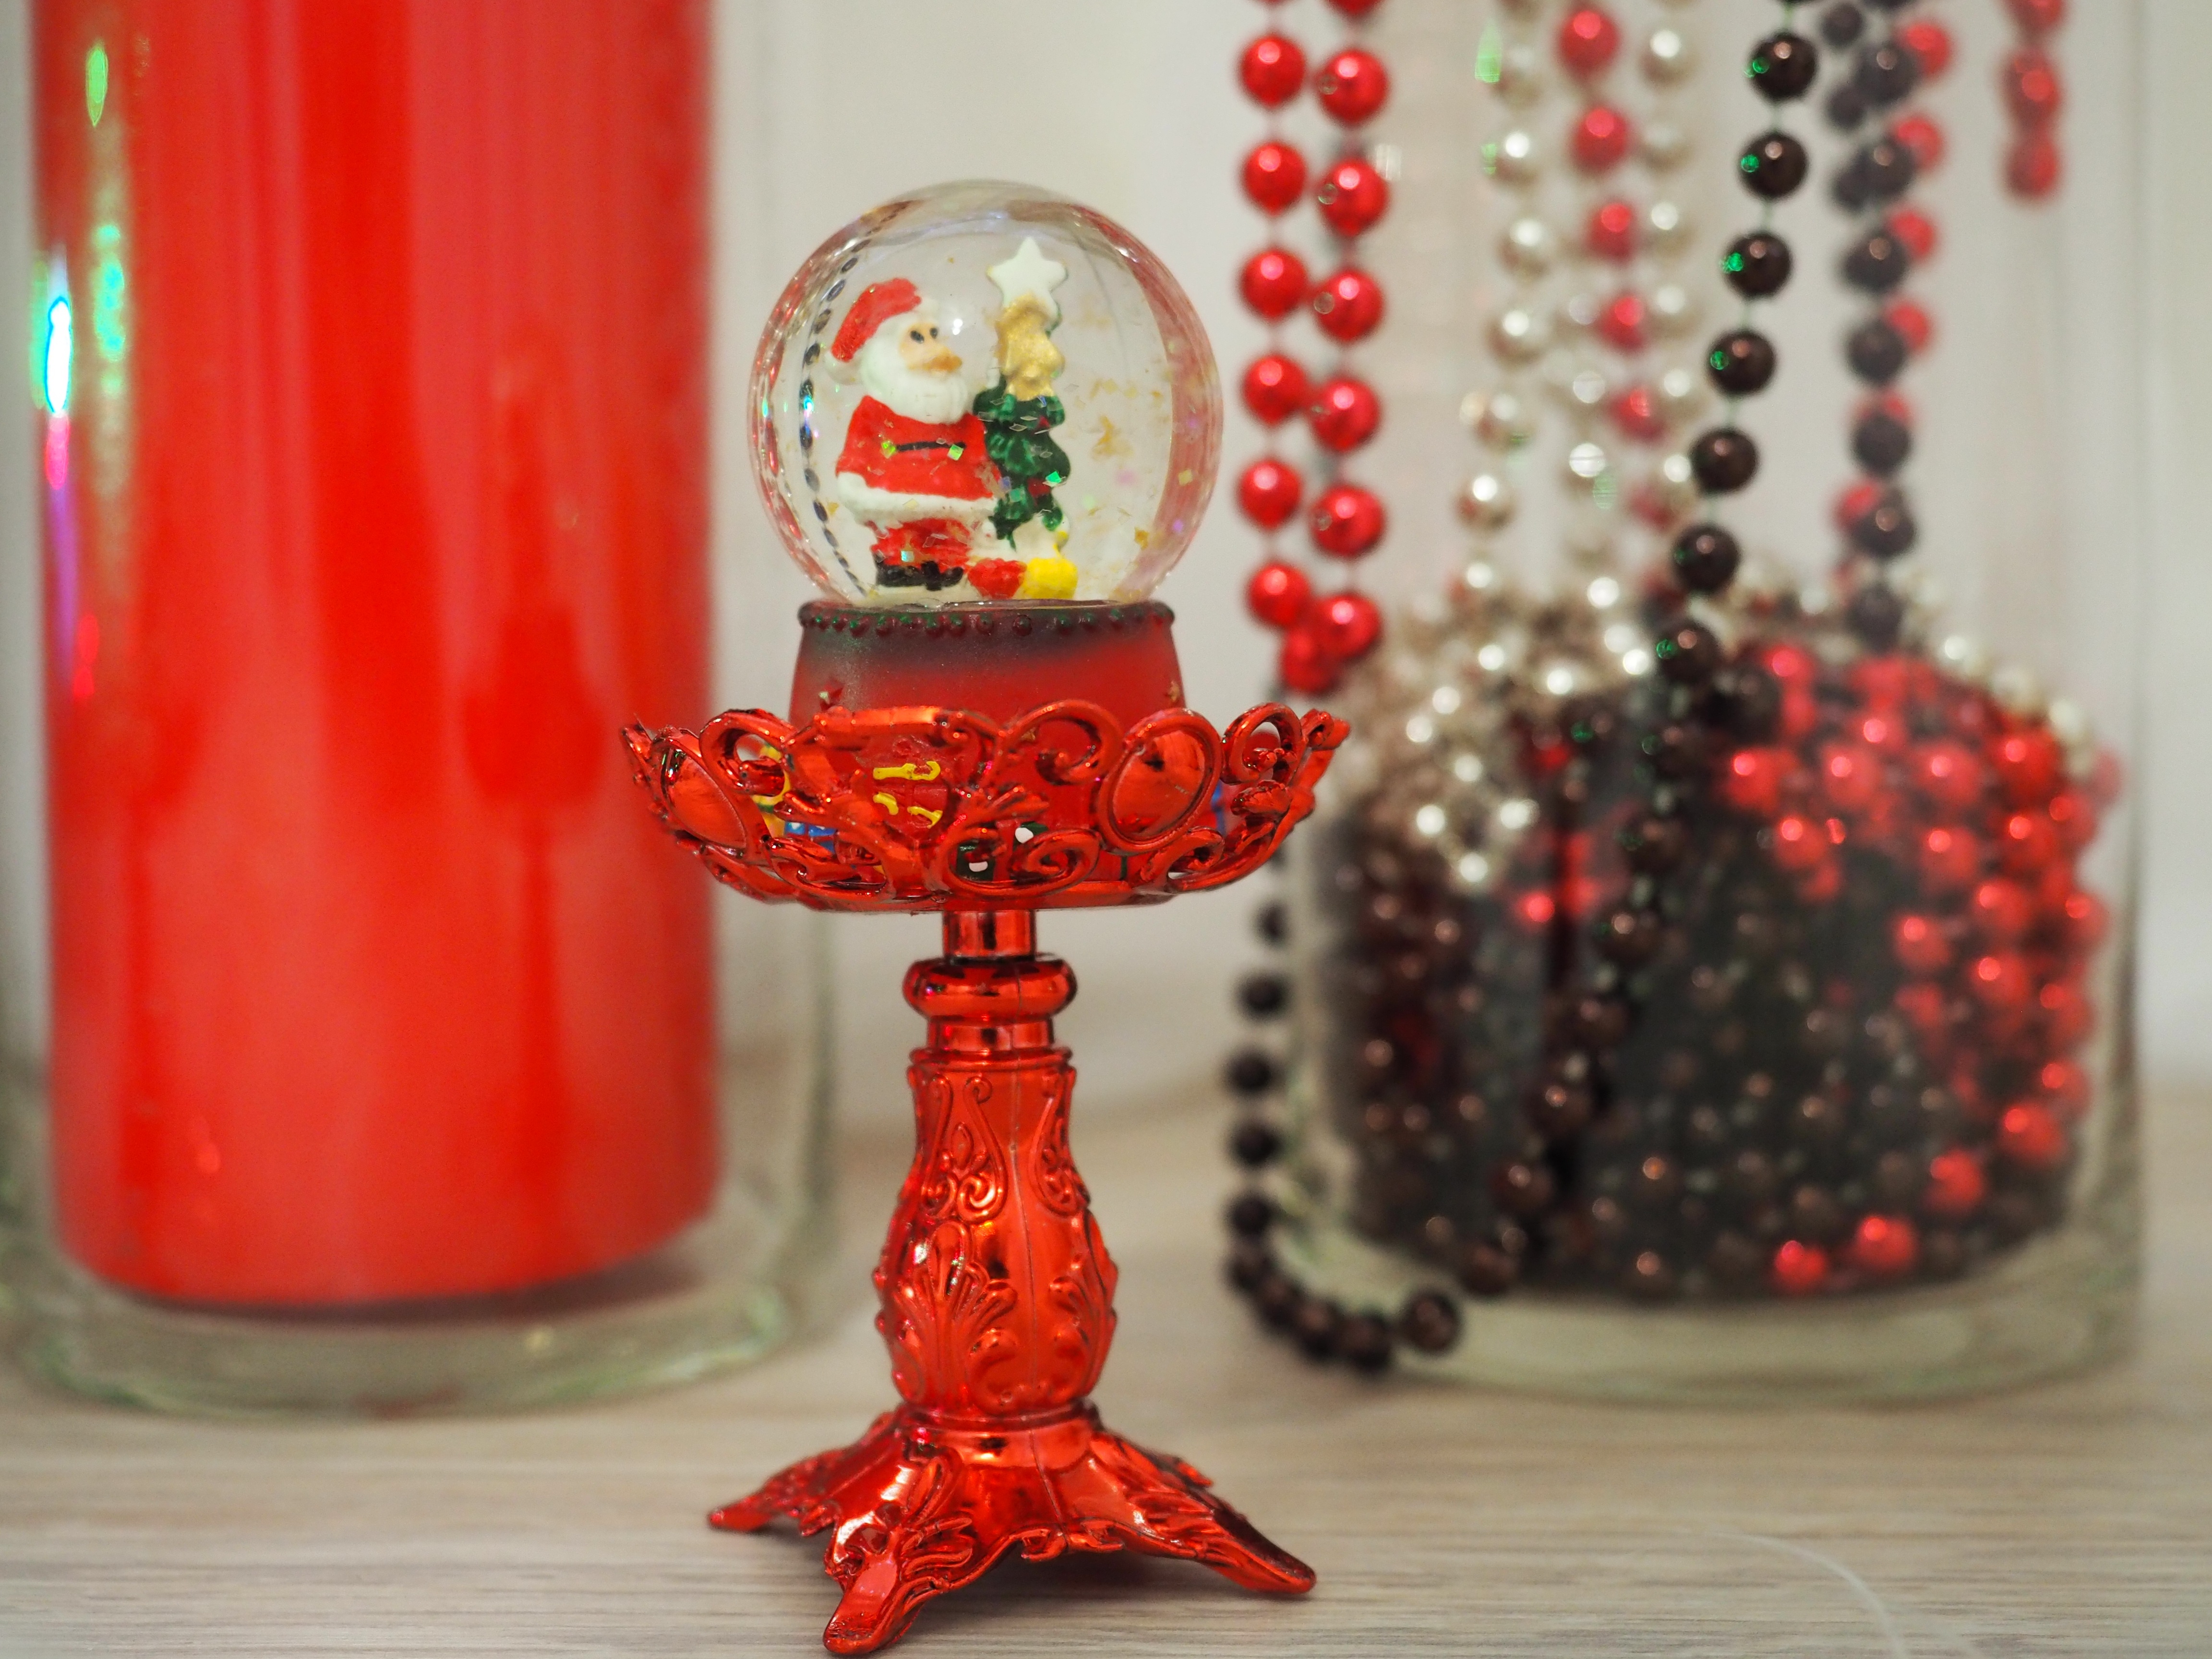
glass, red, candle, christmas, decor, christmas tree, jewelry, pine cone, ornament, snowman, idea, dreams, new year's eve, christmas tree toy, chaplet, drinkware